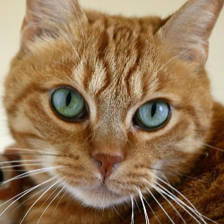
Label: animals